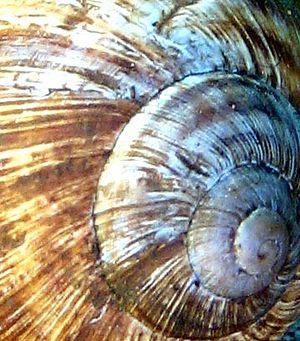
APEX est un acronyme. Le nom commun apex, à l'origine un mot latin, signifie « sommet » ou « pointe ». L'adjectif correspondant, apical, qualifie ce qui se trouve au sommet ou à une extrémité, ou près de ceux-ci.